Carnatic wars

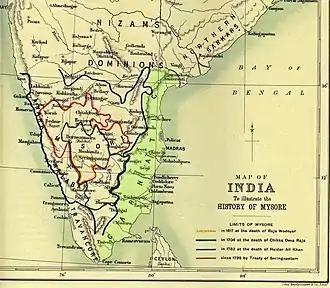
The Carnatic Region of what is now India

The Mughal Emperor Aurangzeb died in 1707. He was succeeded by Bahadur Shah I, but there was a general decline in central control over the empire during the tenure of Jahandar Shah and later emperors. Nizam-ul-Mulk established Hyderabad as an independent kingdom. A power struggle ensued after his death between his son, Nasir Jung, and his grandson, Muzaffar Jung, which soon involved foreign powers eager to expand their influence. France aided Muzaffar Jung while Britain aided Nasir Jung. Several erstwhile Mughal territories were autonomous such as the Carnatic, ruled by Nawab Dost Ali Khan, despite being under the legal purview of the Nizam of Hyderabad. French and British support soon became intertwined with the affairs of the Nawab. Dost Ali's death sparked a power struggle between his son-in-law Chanda Sahib, supported by the French, and Muhammad Ali, supported by the British.